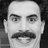
Emotion: happy